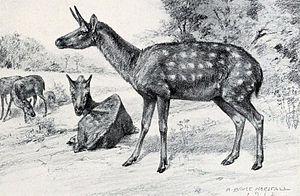
Subdromomeryx est un genre éteint d'ongulé artiodactyle de la famille des Palaeomerycidae qui était endémique de l'Amérique du nord.
Les Palaeomerycidae sont une famille éteinte de ruminants, ancêtre probable des cerfs et des cerfs porte-musc. Ils ont vécu en Amérique du Nord et du Sud, en Eurasie et en Afrique entre 55,8 et 4,9 millions d'années avant notre ère, pendant une cinquantaine de millions d'années.